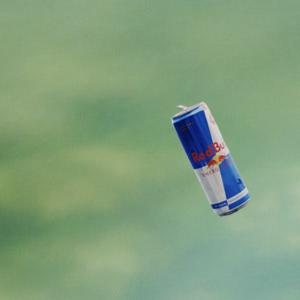
Label: cans